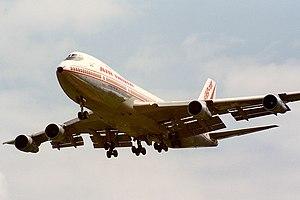
Le 23 juin 1985, une bombe placée à bord du Boeing 747-200 du vol Air India 182 explose, détruisant l'appareil à 9 500 m d’altitude au-dessus de l’océan Atlantique, au sud de l’Irlande. L'avion de la compagnie indienne Air India assurait la liaison Montréal - Bombay via Toronto, Londres et Delhi. Les 329 personnes à bord dont 80 enfants et 268 personnes de nationalité canadienne périrent dans l'attentat.